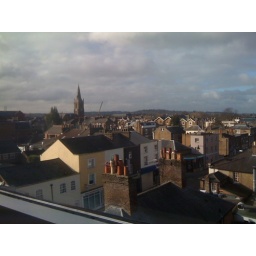
My office window faces to the south of Windsor, looking out across the town and in the distance there's the Great Park.